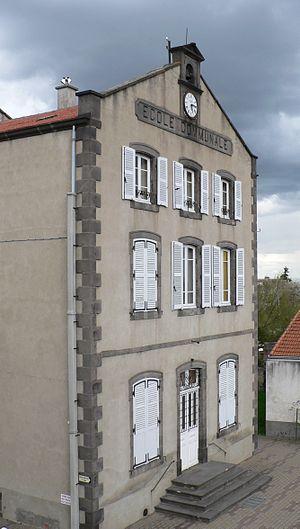
Ancienne école publique de Mozac (63, France).
Mozac est une commune française, située dans le département du Puy-de-Dôme en région d'Auvergne-Rhône-Alpes. Elle fait partie de l'aire urbaine de Clermont-Ferrand. Avec 3 878 habitants, elle est la quatrième commune la plus peuplée de la communauté d'agglomération Riom Limagne et Volcans qui regroupe trente-et-une communes, soit plus de 66 000 habitants.